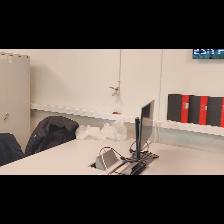
Label: NonHuman